USS Grand Island

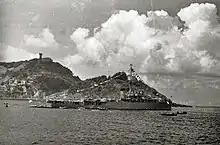
The Cuban "Maximo Gomez" visiting San Sebastián, Spain, in 1951

Declared not essential to the defense of the United States, the frigate was turned over to the State Department Foreign Liquidation Corporation and finally transferred to Cuba on 16 June 1947, where she served as "Maximo Gomez".